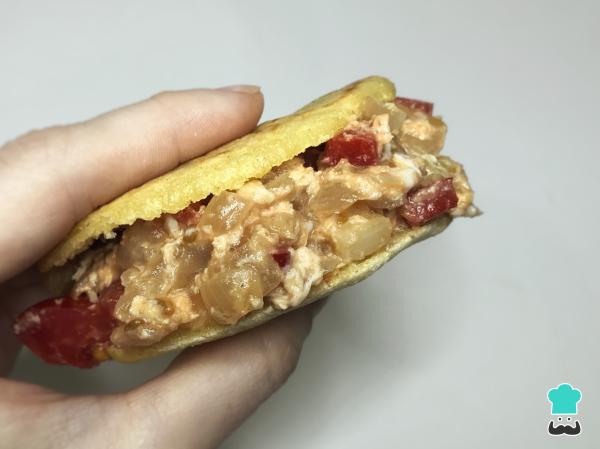
Procede a calentar, cortar y rellenar tu arepa con este delicioso y fácil relleno húmedo. Al cortar la arepa, asegúrate de no llegar hasta el final, puesto que debe quedar como un libro. ¿Has visto qué fácil es hacer la arepa perico? Cuéntanos en los comentarios si lo has intentado y recuerda que también puedes adjuntar la foto del resultado. ¡Nos encantaría verlo!Prepara tus propias arepas caseras con esta sencilla Receta de arepas de maíz.Truco: opcional: agrega un aguacate maduro a este relleno, ¡queda de maravilla!